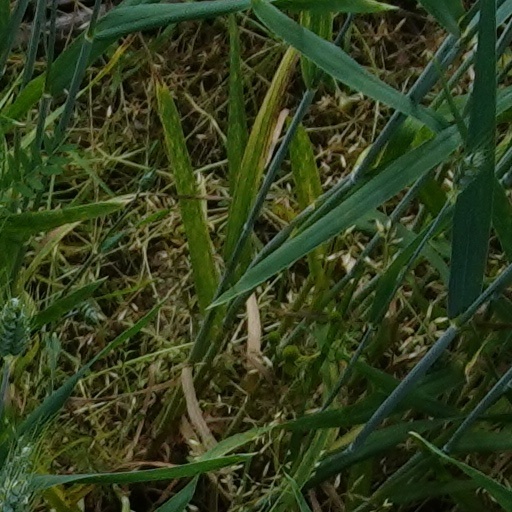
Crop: wheat